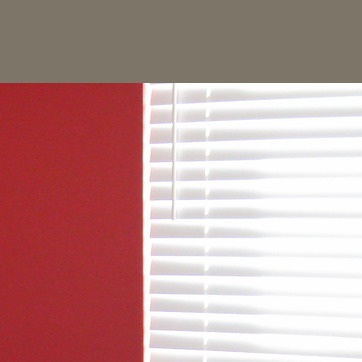
Material: plastic